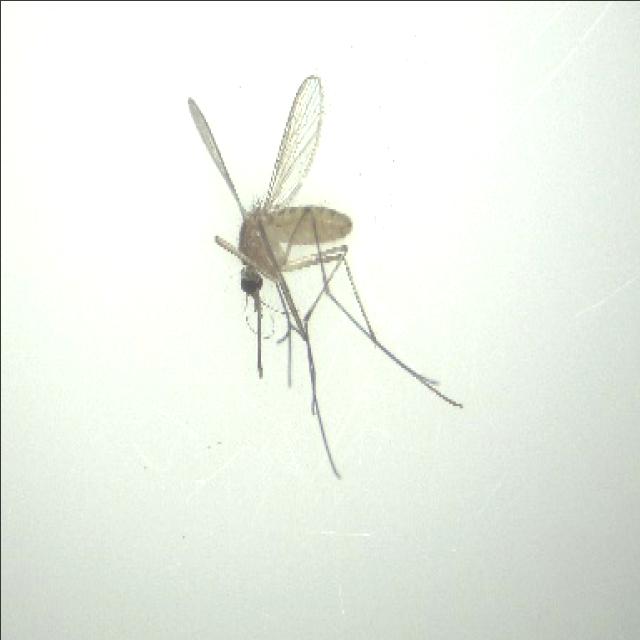
Species: culex_pipiens